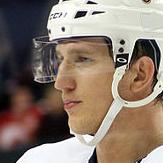
Age: 27